David Gillespie (Australian politician)

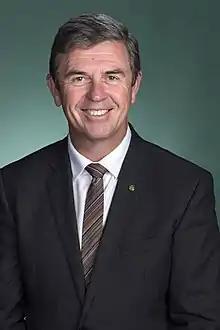
Official portrait, 2019

David Arthur Gillespie (born 20 December 1957) is an Australian politician and gastroenterologist. He is a member of the National Party and he served in the House of Representatives from 2013 to 2025, representing the New South Wales seat of Lyne. He held ministerial portfolios during the Turnbull and Morrison governments as Assistant Minister for Rural Health (2016–2017), Assistant Minister for Health (2017), Assistant Minister for Children and Families (2017–2018), Minister for Regional Health (2021–2022), and Minister Assisting the Minister for Trade and Investment (2021–2022).